Whippet (bicycle)

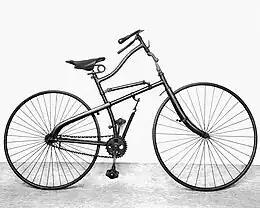
1885 Whippet safety bicycle

Whippet was a brand of safety bicycle designed by C. M. Linley and manufactured by Linley and Briggs in London. Examples exist from 1885 and 1888. They are notable for their use of springs to suspend the frame. An early external derailleur, that enabled two gear ratios and used a freewheel hub was introduced in the summer of 1894, and was available only on Whippet bicycles.